Tsukisamu-Chūō Station

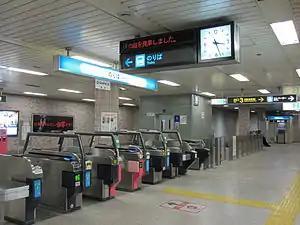
Station gates

Tsukisamu-Chūō Station (月寒中央駅) is a metro station in Toyohira-ku, Sapporo, Hokkaido, Japan. The station number is H13. It is located in the south of the Tōhō Line.